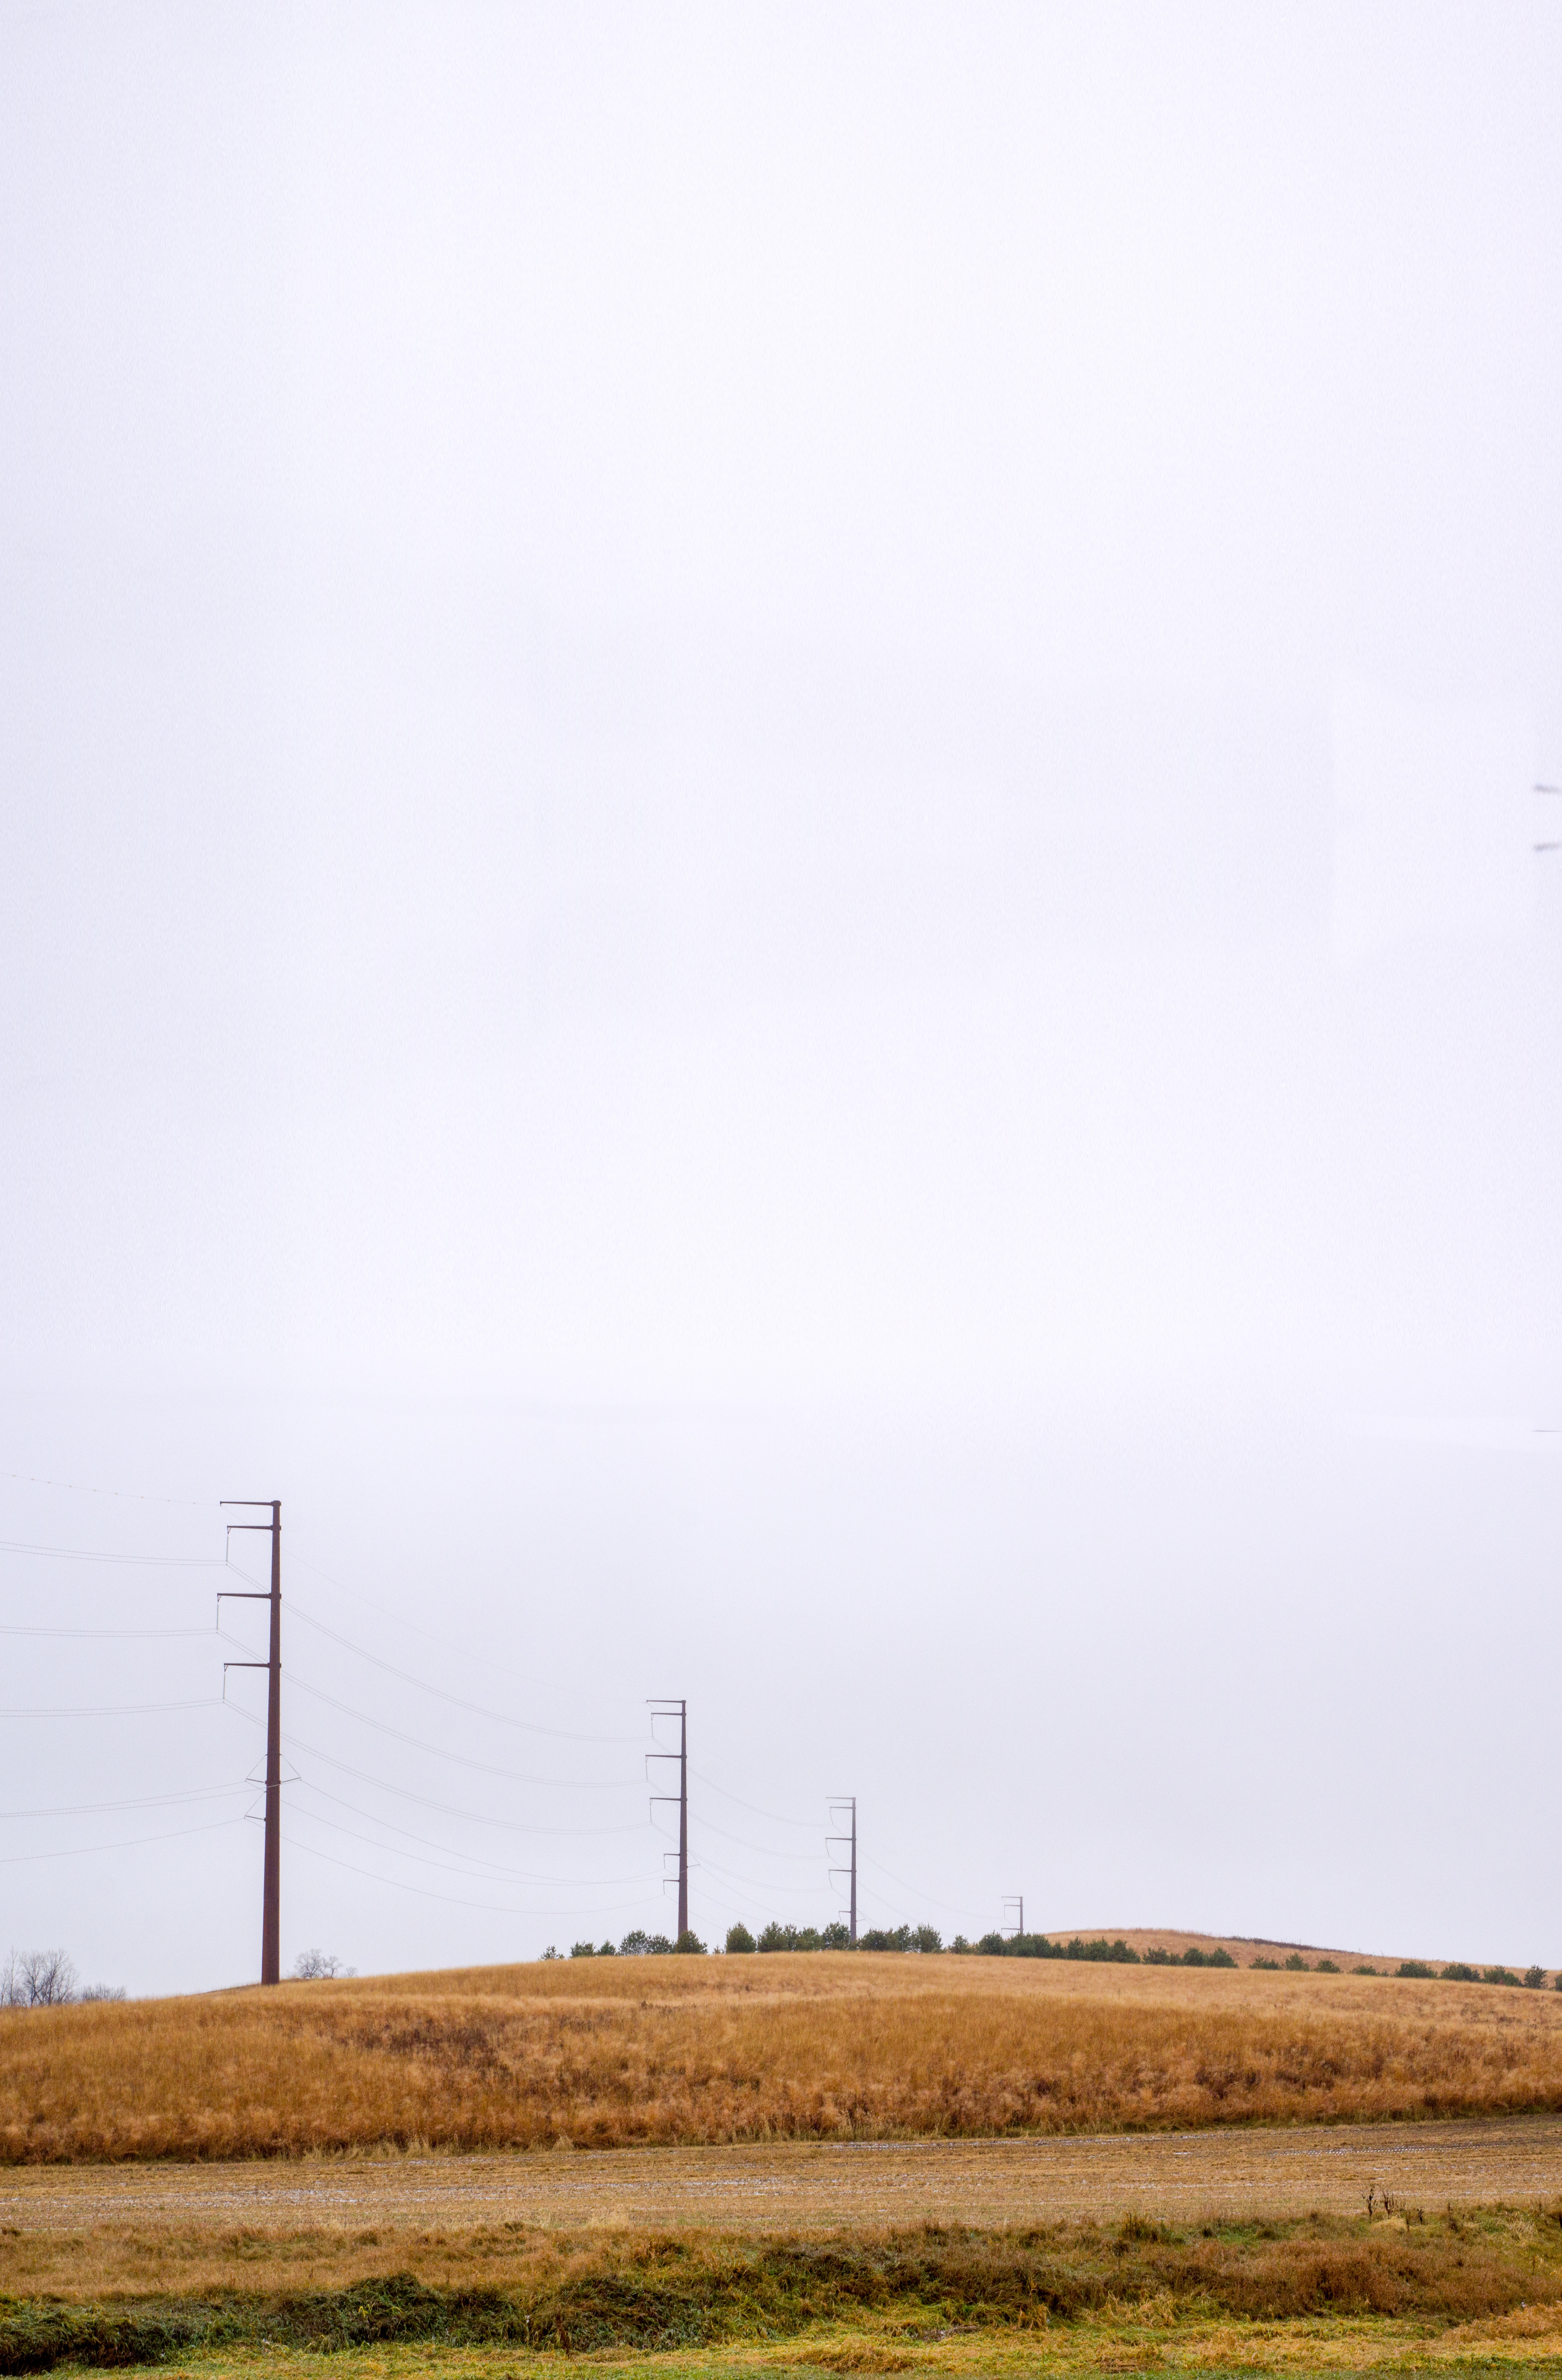
horizon, cloud, sky, field, prairie, morning, hill, wind, tower, plain, wind farm, rural area, atmospheric phenomenon, atmosphere of earth